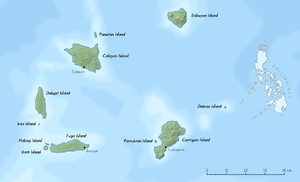
Les îles Babuyan sont un archipel des Philippines situé entre Luçon au sud et les îles Batanes au nord, dans le détroit de Luçon. Elles font partie de la province de Cagayan.
Babuyan est une île volcaniquede la mer de Chine méridionale faisant partie de l'archipel des îles Babuyan au nord des Philippines.